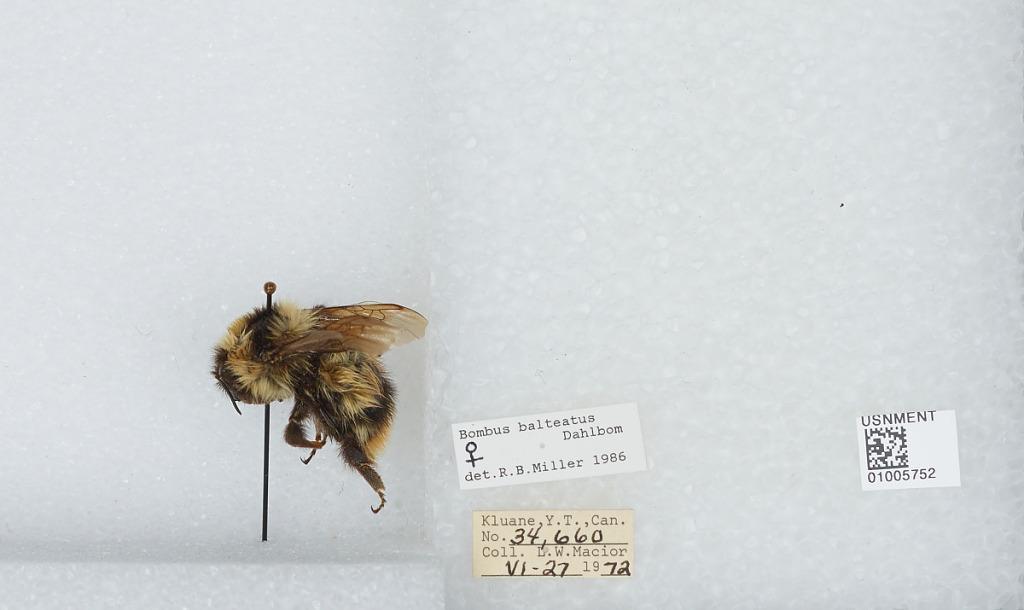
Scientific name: Bombus (Alpinobombus) balteatus Dahlbom
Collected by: L. Macior
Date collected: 1972-6-27
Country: Canada
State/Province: Yukon Territory
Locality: Kluane
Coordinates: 60.75, -139.5
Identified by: Miller, R. B.